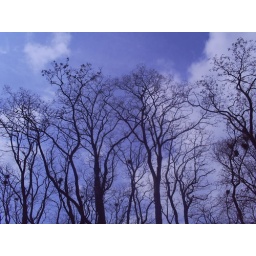
trees in thy sky